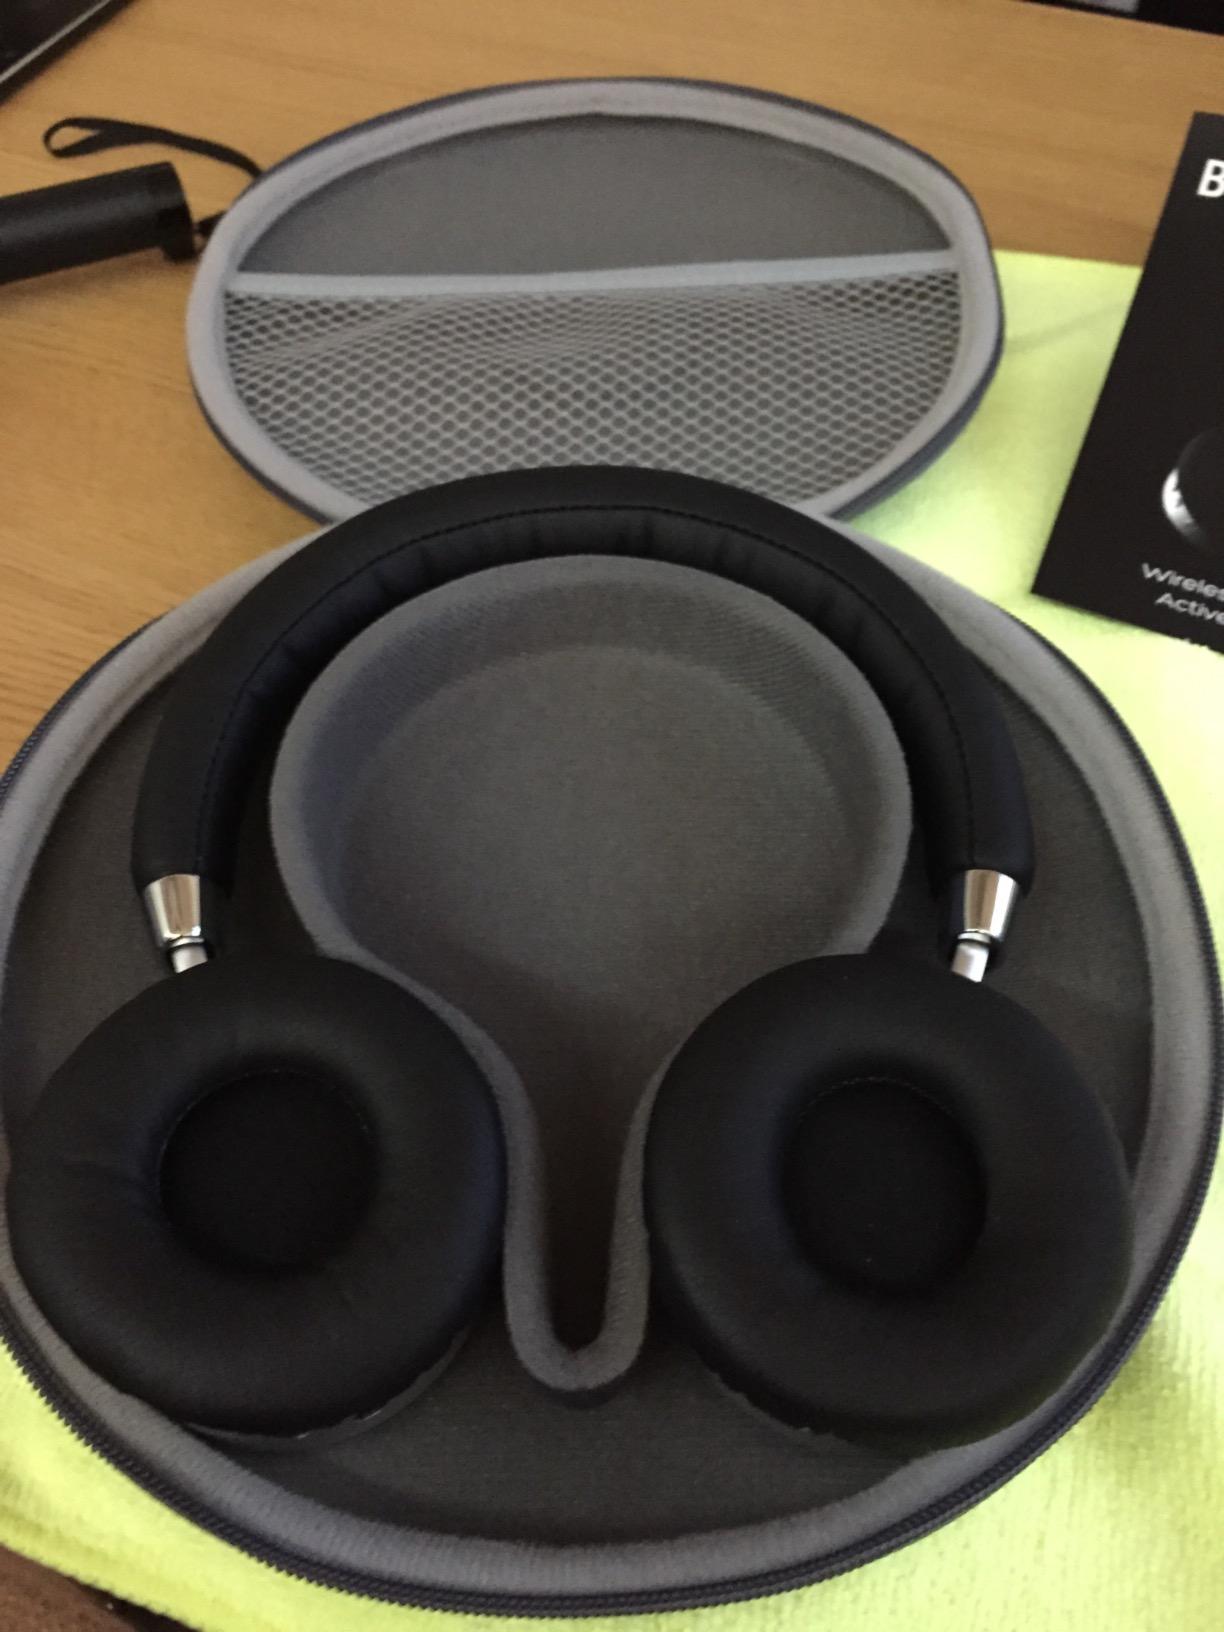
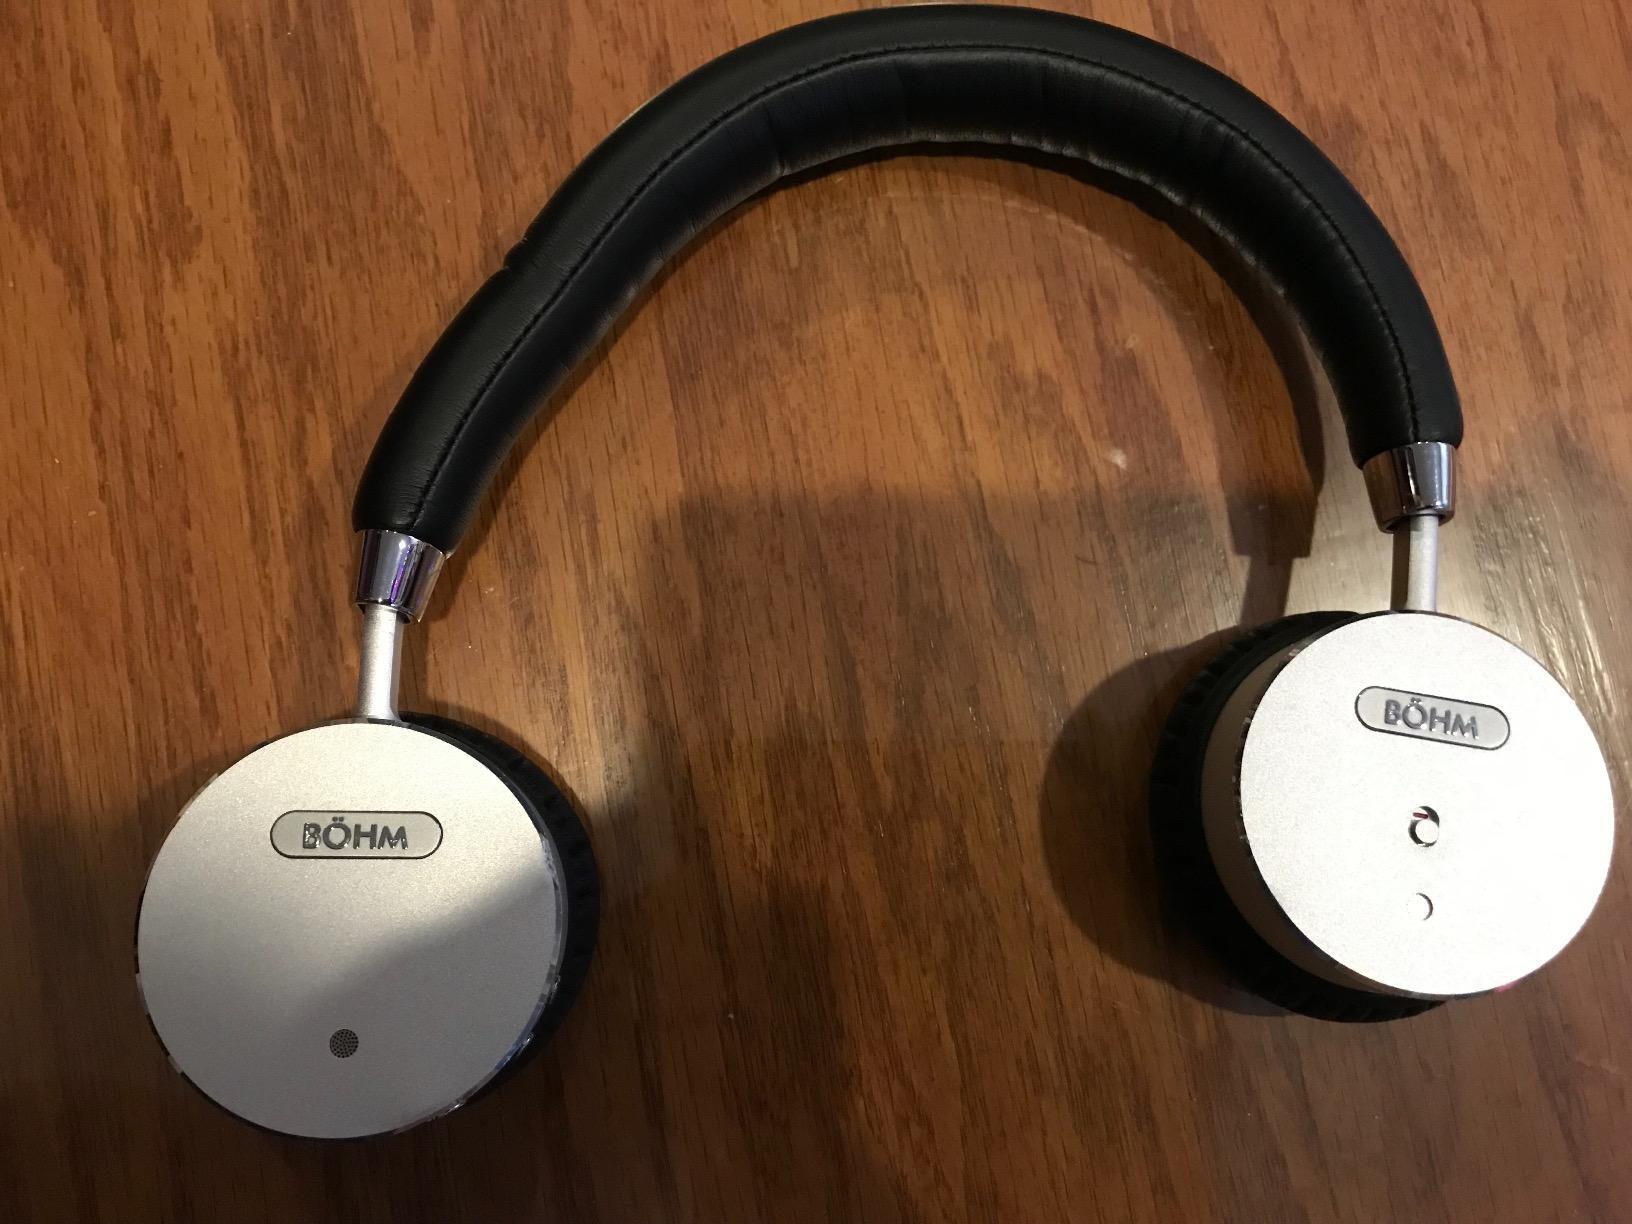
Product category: headphones
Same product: yes